Kōen-nishi Station

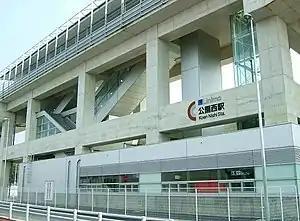
Kōen-nishi Station

is a railway station in city of Nagakute, Aichi Prefecture, Japan operated by the Aichi Rapid Transit Company.